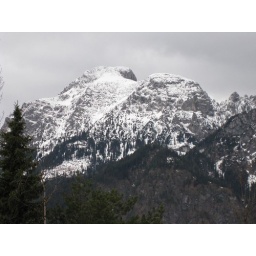
Final photos of the mountains before we jump in the car and head to Munich